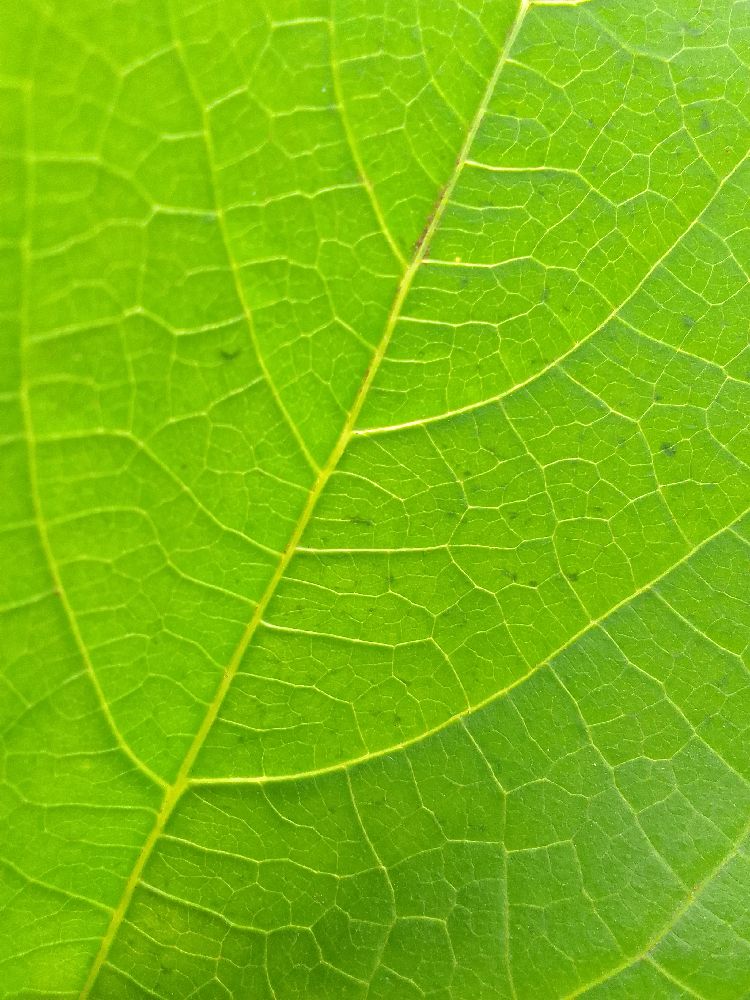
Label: healthy